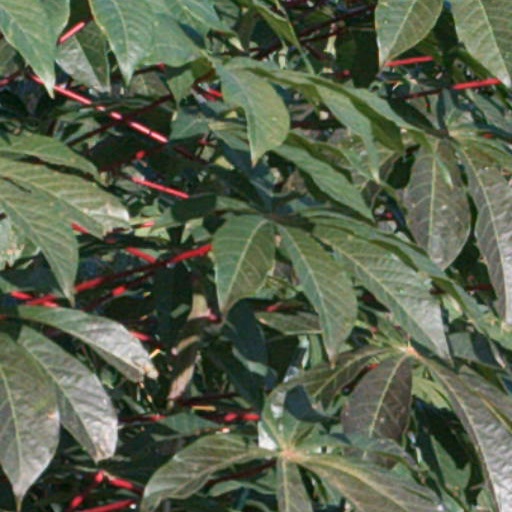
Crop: cassava